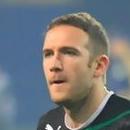
Age: 23